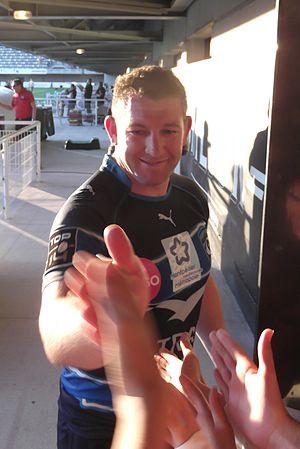
Chris King (Montpellier), mai 2015.
Chris King, né le 30 avril 1981 à Ashburton en Nouvelle-Zélande, est un joueur de rugby à XV néo-zélandais évoluant au poste de pilier.